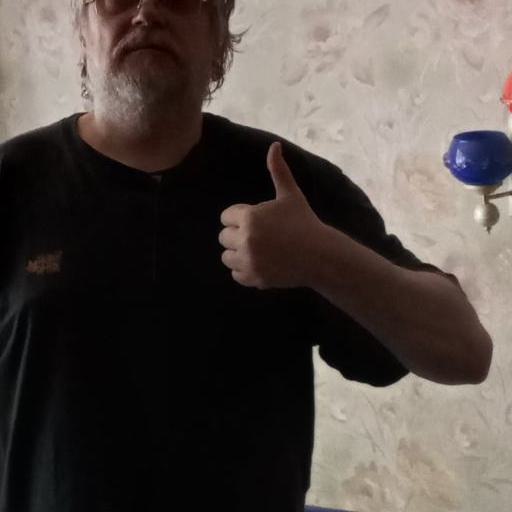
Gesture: like